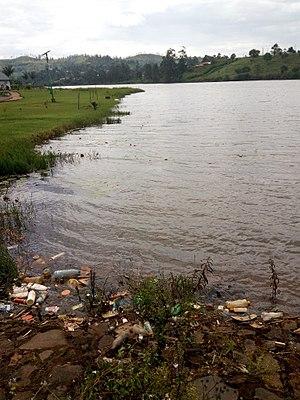
Ici le Lac Municipal de Dschang est victime de l'activité humaine. La Communauté Urbaine ne se donne pas la peine d'aménager ses alentours, l'abandonne aux populations locales qui s'y livrent à la pratique des cultures vivrières, déversant ainsi les déchets issus de leur activité dans l'eau. Pourtant un lac chargé d'espoir pour tout un pays, compte tenu du projet de développement des sports nautique qui tourne autour et de celui du Musée des Civilisations.
Dschang est une ville historique et universitaire du Cameroun située dans la région de l'Ouest, en « pays » Bamiléké. Elle est la deuxième grande ville de la région après Bafoussam et devant Foumban, Mbouda, Bangangté.
L'environnement est « l'ensemble des éléments qui entourent un individu ou une espèce et dont certains contribuent directement à subvenir à ses besoins », ou encore comme « l'ensemble des conditions naturelles et culturelles susceptibles d’agir sur les organismes vivants et les activités humaines ».